Jay Cooke State Park

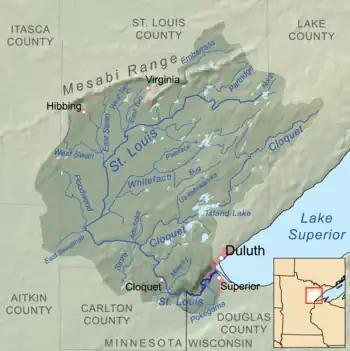
Saint Louis River drainage basin

Minnesota geography is dominated by three major watersheds which carry the surface waters of the state north to Hudson Bay, east to the Great Lakes, and south into the Mississippi River. The rivers, creeks, and associated lakes within these drainage basins essentially describe the route geography of the thoroughfares used by American Indians for centuries, and later by European explorers, missionaries, and fur traders. But water travel was subject to interruption caused by rapids, falls, or shallows, and not all of the major lakes and rivers were interconnected, making it necessary to portage from time to time.